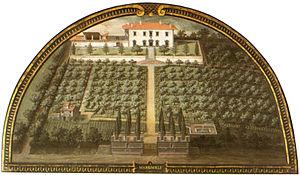
La liste des huiles d'olive italiennes recense les huiles d'olive issues de l'espèce Olea europaea produitent dans les différentes régions italiennes.
La Villa Medicea di Marignolle est une villa médicéenne qui se situe dans le faubourg sud de Florence à Marignolle, près de Galluzzo.